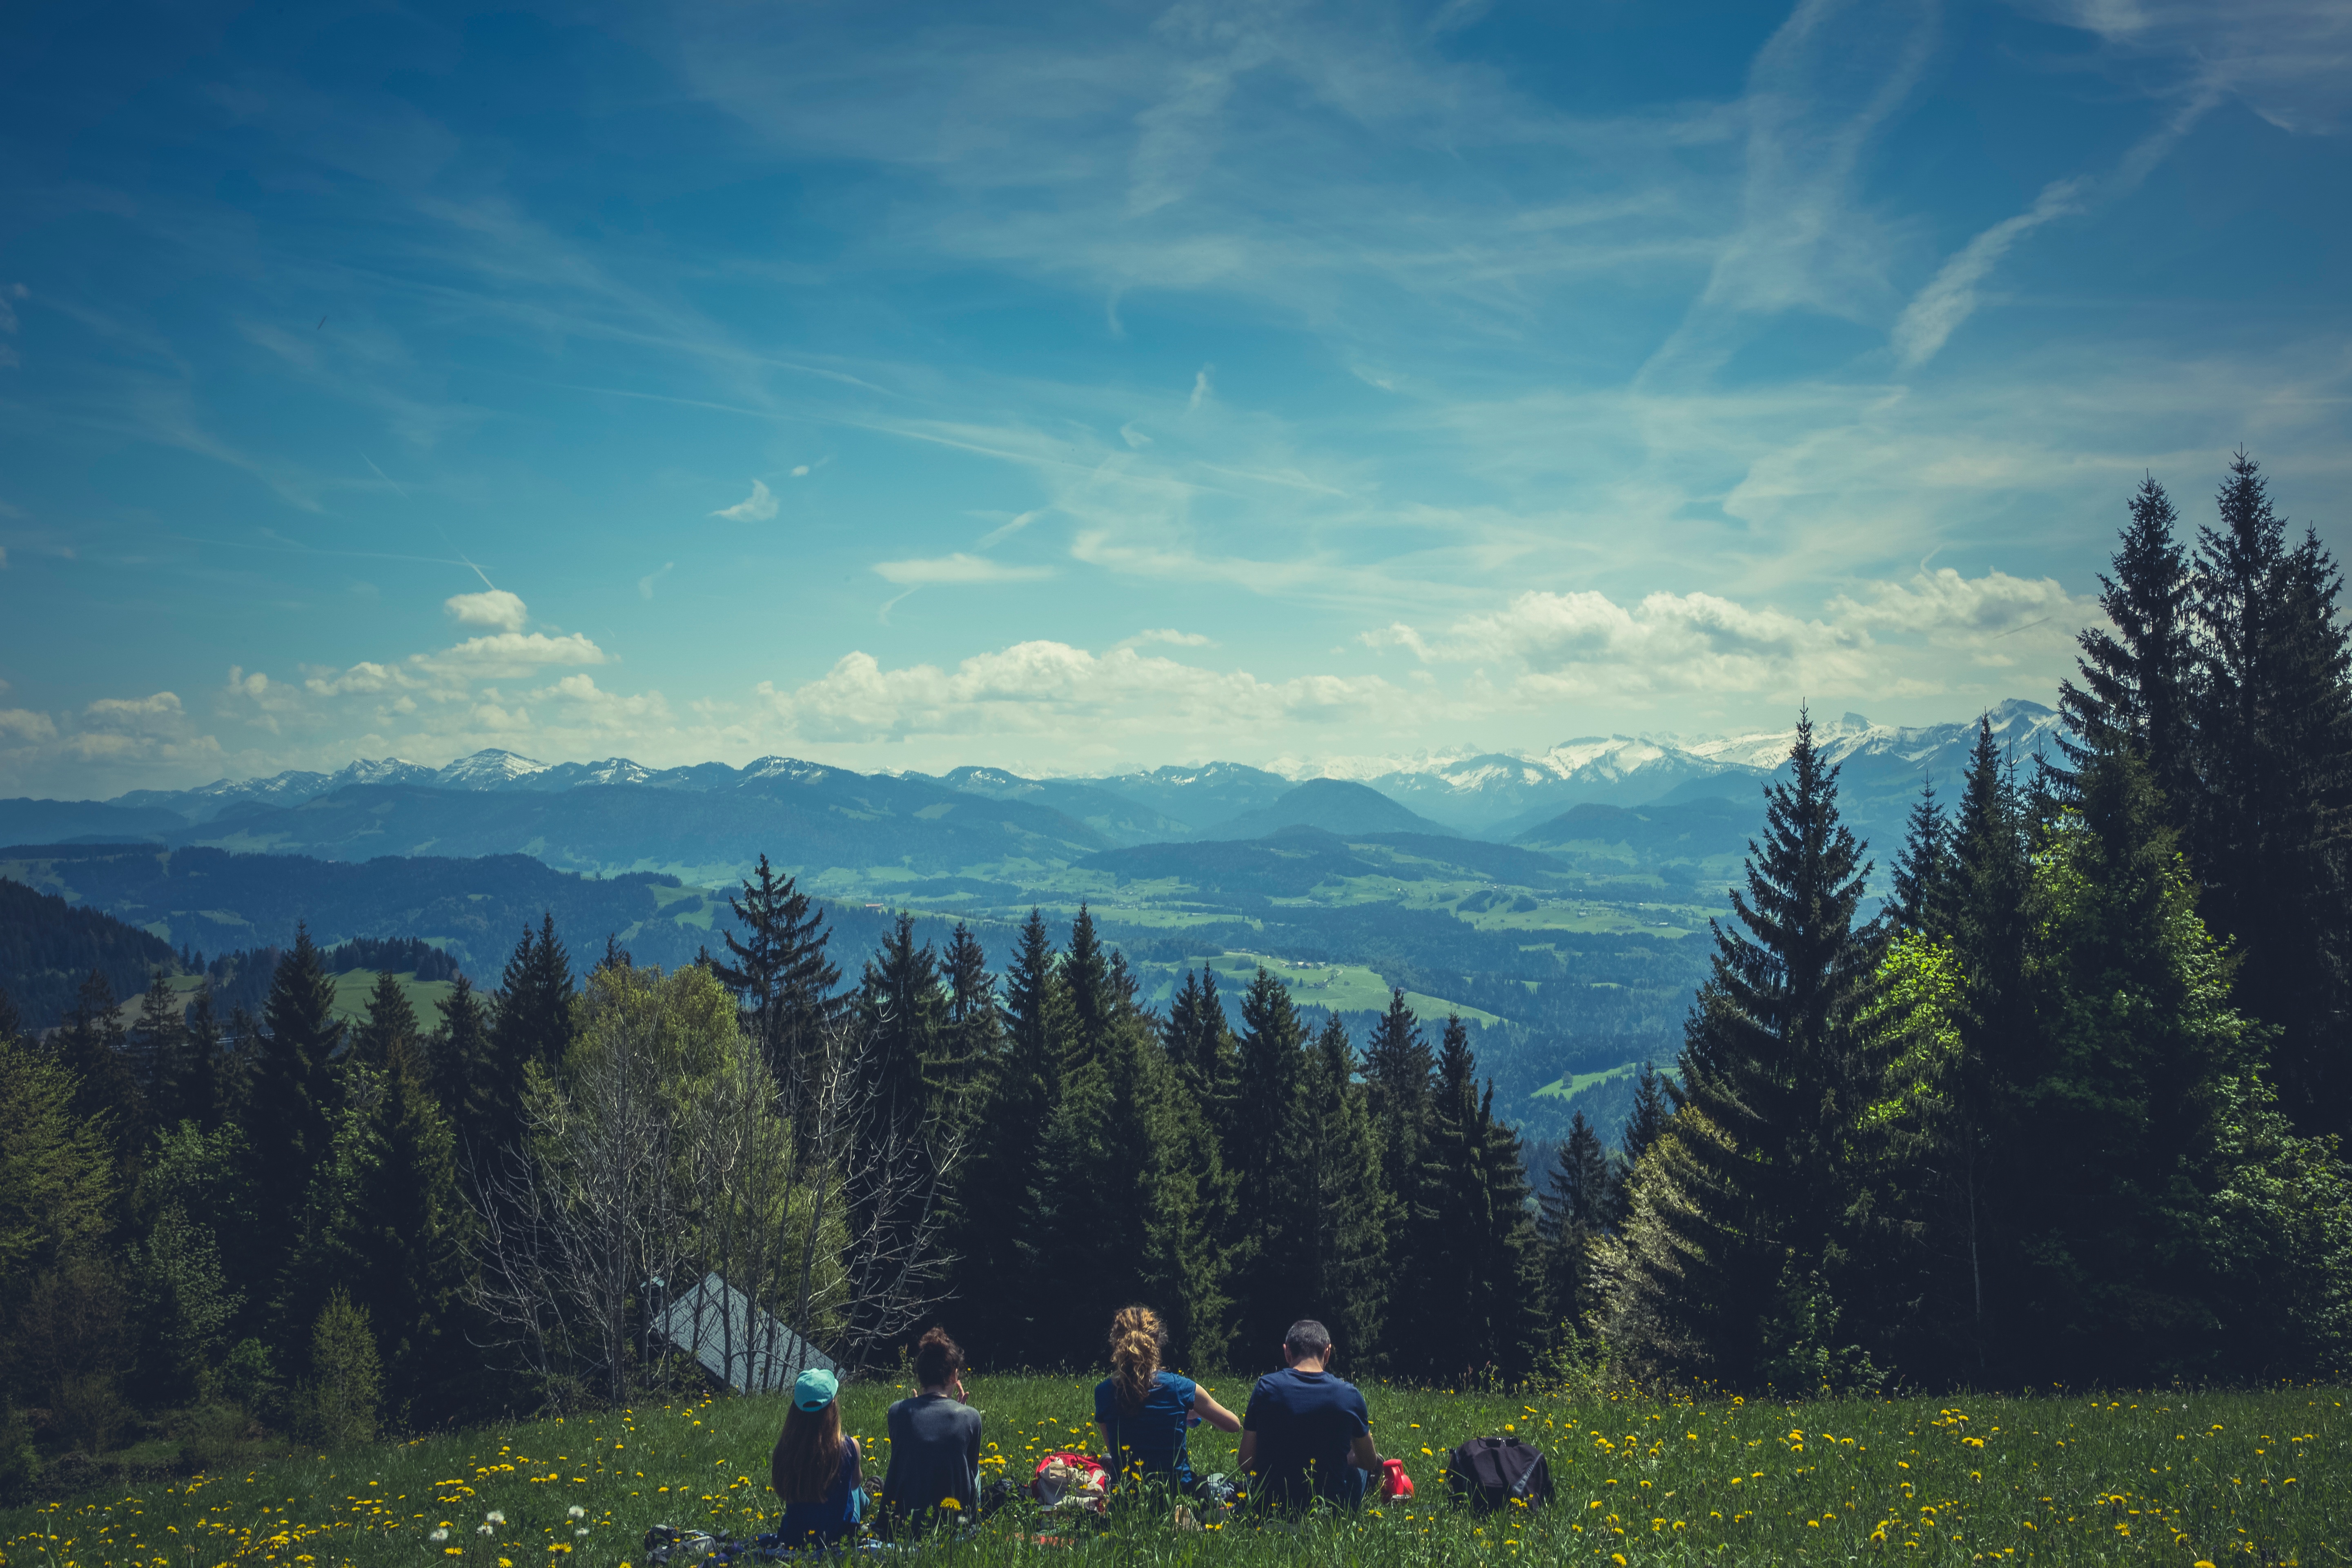
landscape, tree, nature, forest, wilderness, mountain, cloud, sky, meadow, hill, lake, valley, mountain range, ridge, alps, plateau, ecosystem, geographical feature, mountainous landforms